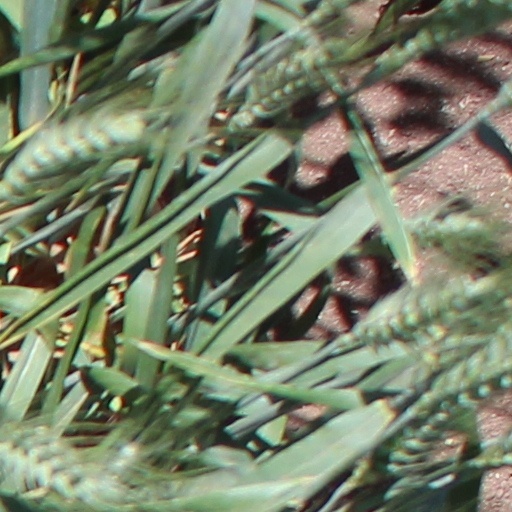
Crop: wheat